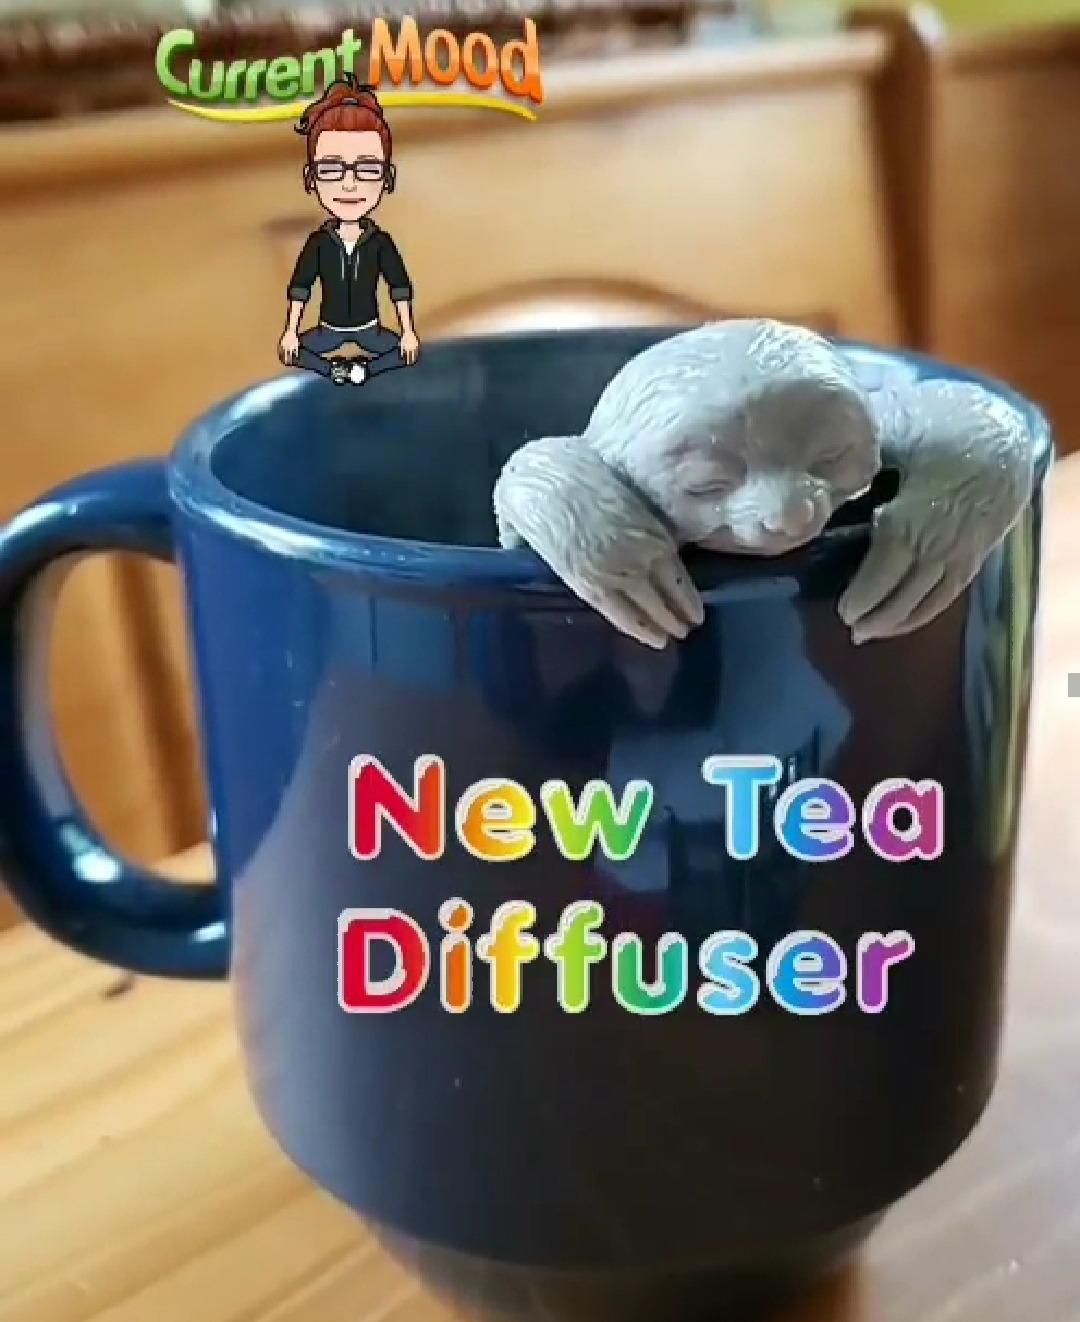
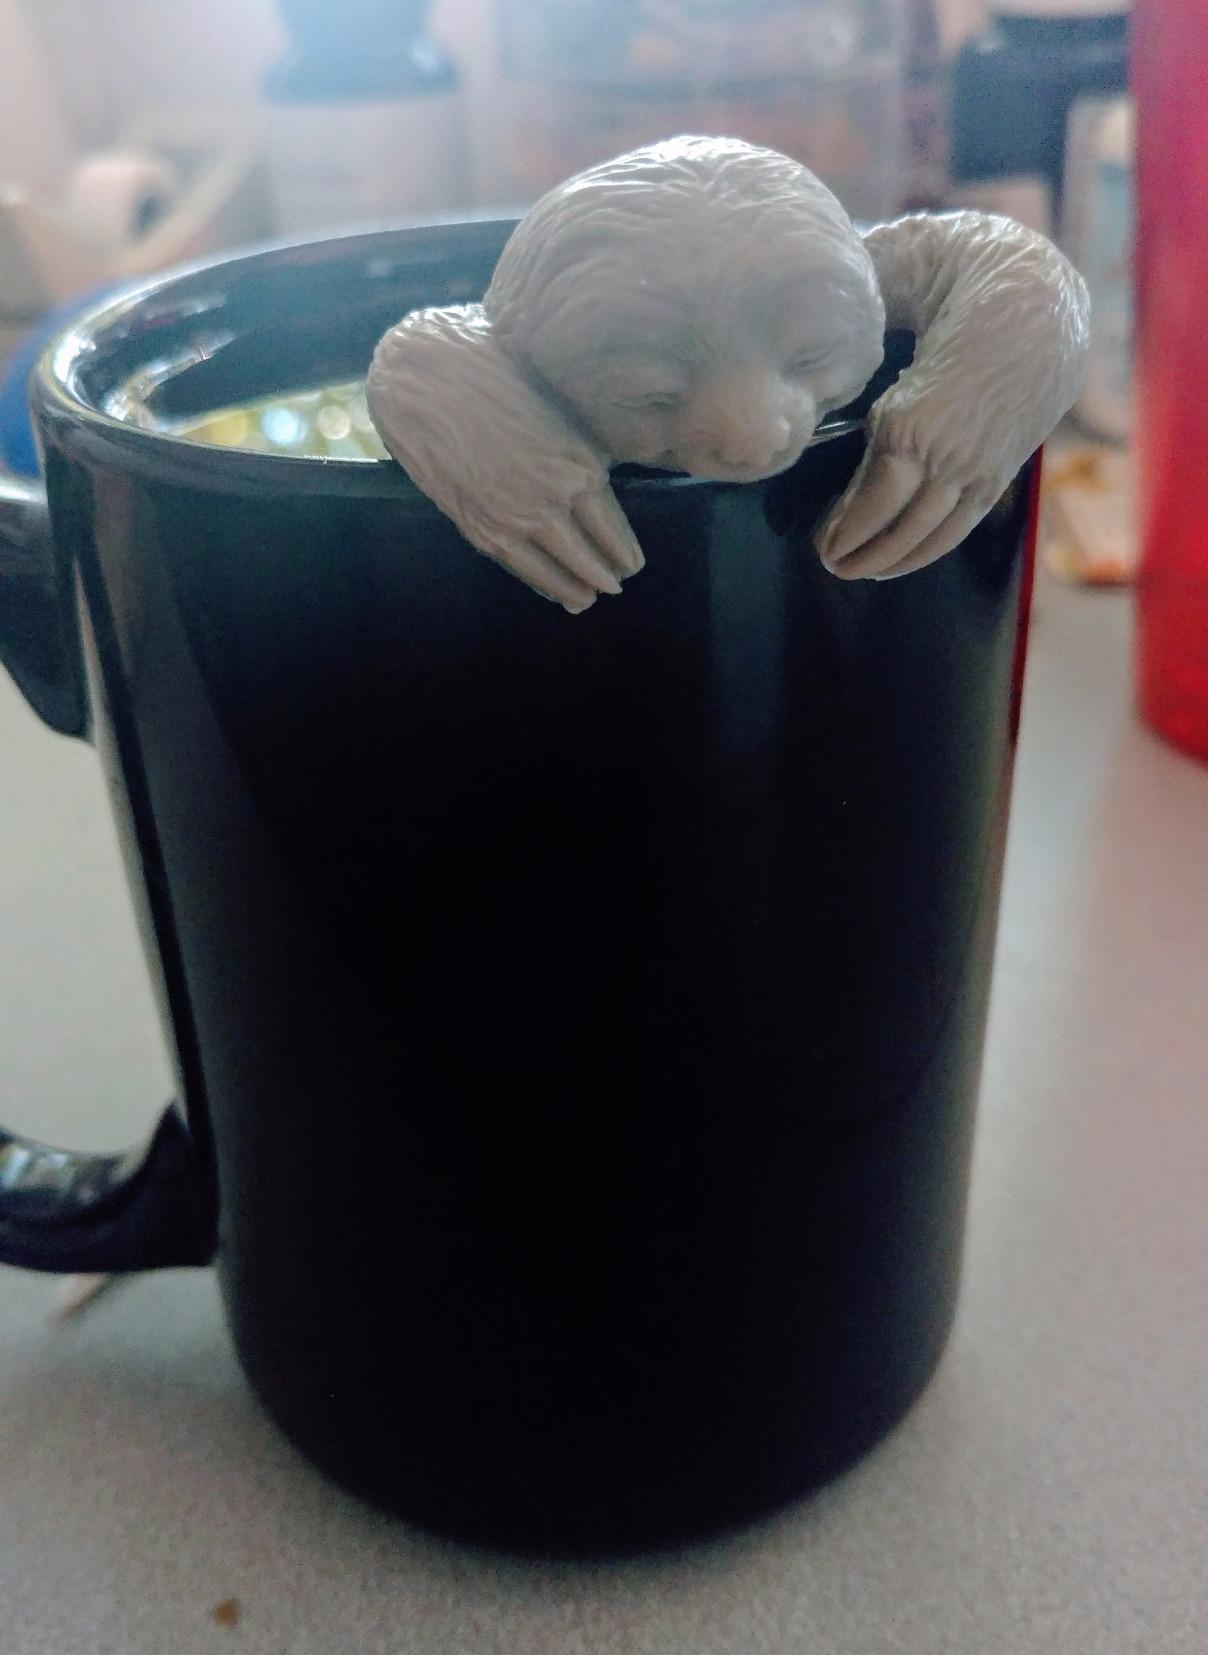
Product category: items_tea
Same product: yes